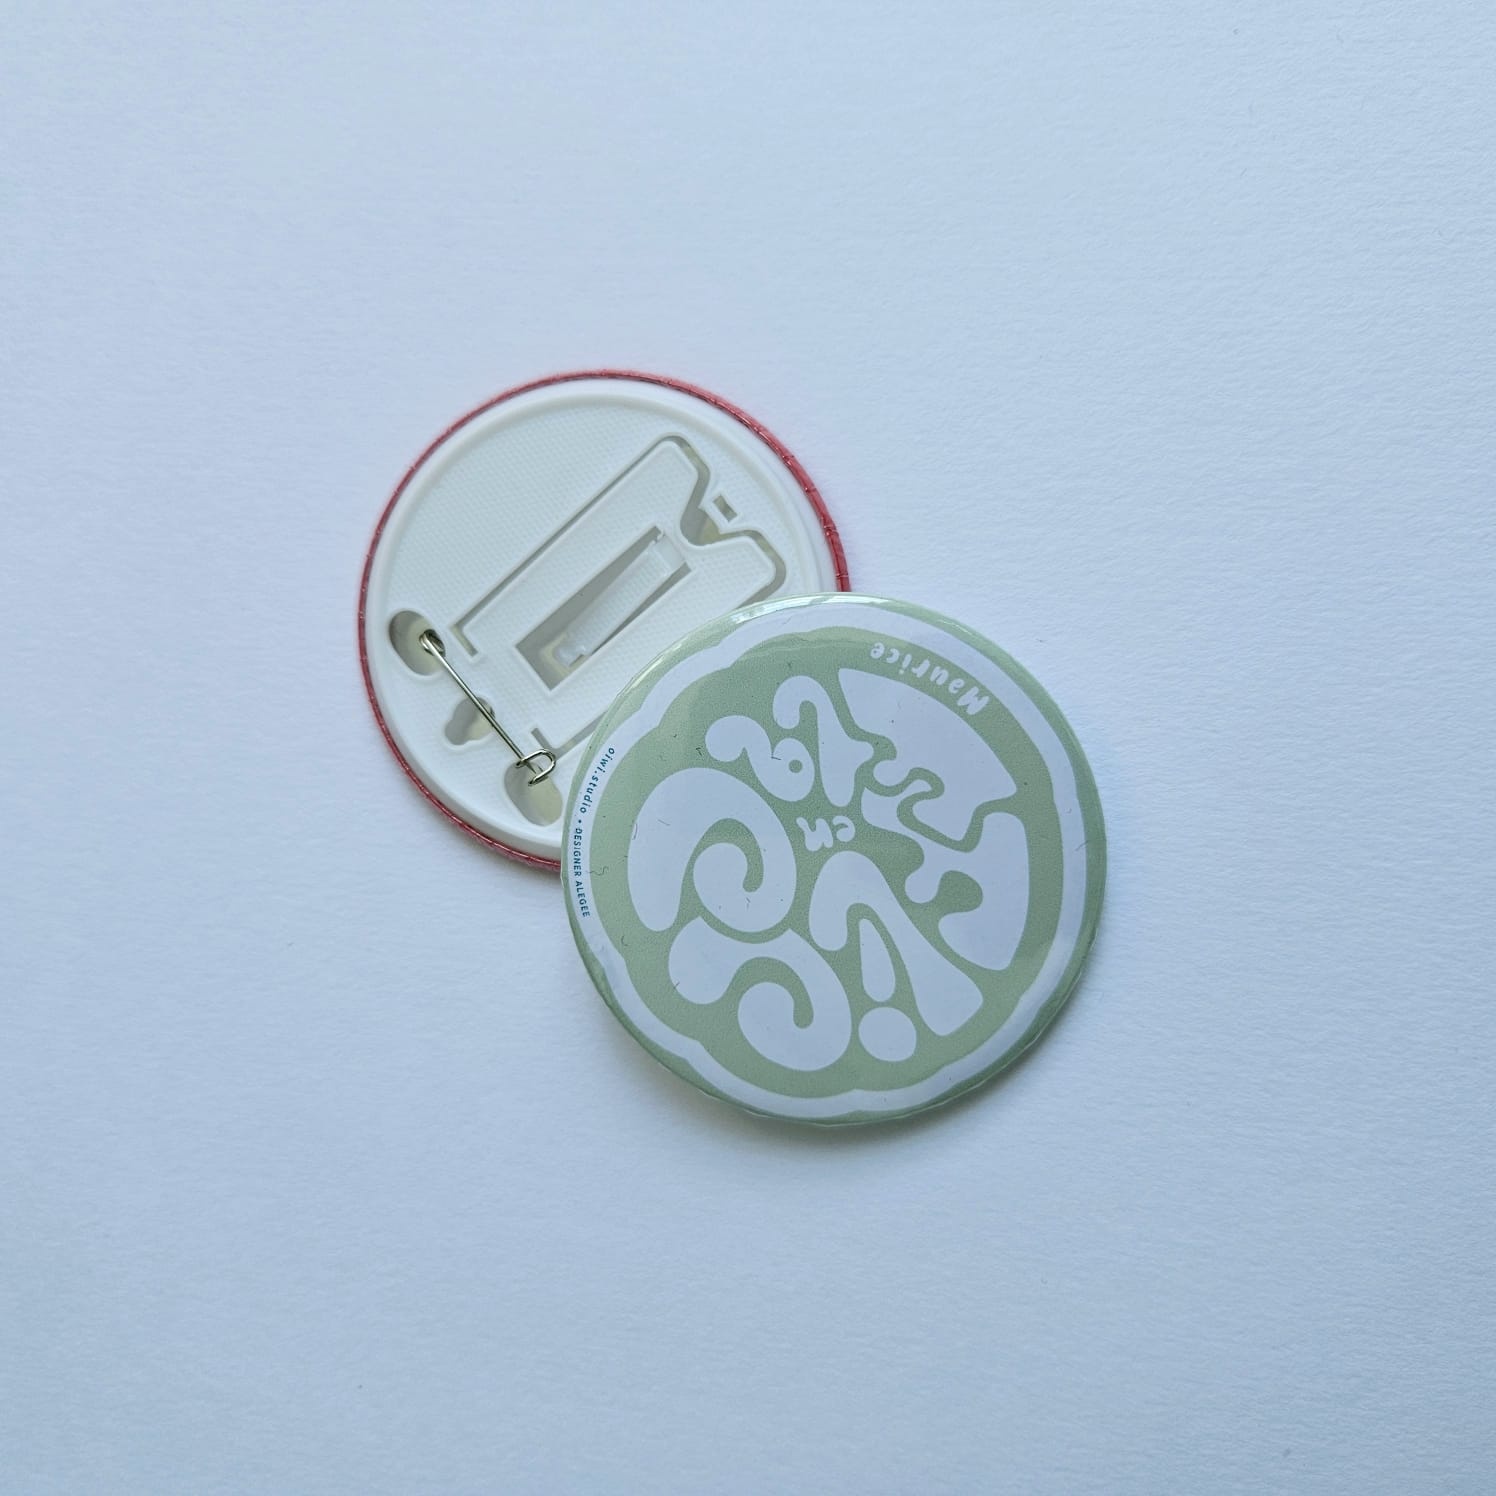
Flic en Flac Circle - Photo Stand Badge
Printed graphics from our Mauritius theme to add value to your setting either by using the stand or pin badge section.
Brand: Oiwistudio
Category: Office Supplies > General Office Supplies > Paper Products > Blank ID Cards